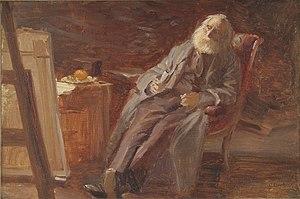
Peter Vilhelm Carl Kyhn, est un peintre de paysages danois qui appartient à la génération des peintres nationalistes romantiques immédiatement après l'Âge d'or danois et avant le Det Moderne Gennembrud. Même s'il a survécu à nombre de ses pairs artistiques durant plusieurs décennies, il est resté un traditionaliste et a exprimé de vives critiques concernant la plupart des nouvelles tendances de la peinture de son époque.